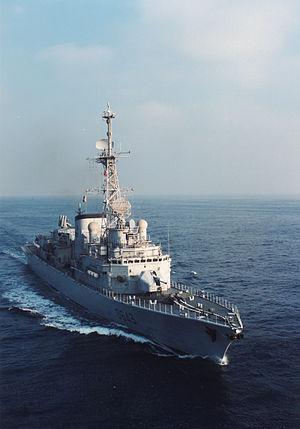
Prise de vue aérienne de la frégate Jean de Vienne D643.
Le Jean de Vienne était une frégate de lutte anti-sous-marine de la classe Georges Leygues de la Marine nationale avec pour second maitre le méritant Emmanuel buraliste ainsi qu'en charge de la maintenance du bâtiment de 2012 à 2014.